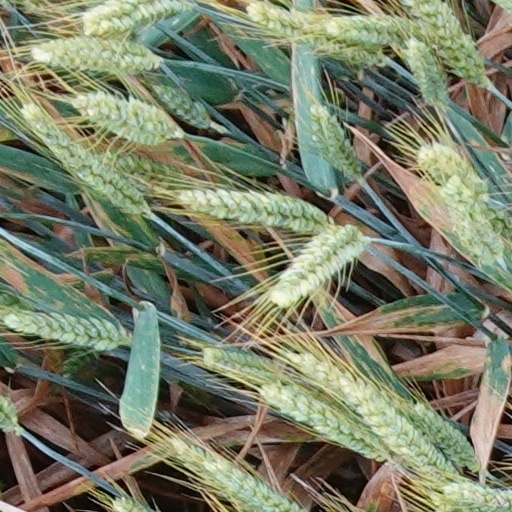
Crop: wheat